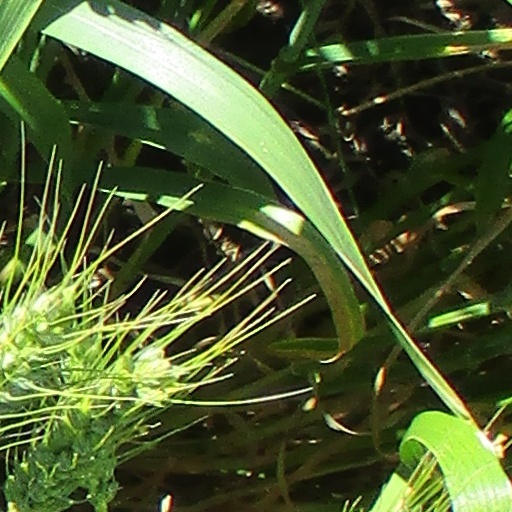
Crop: wheat